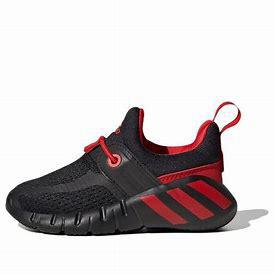
Brand: adidas
Model: Rapidazen I